Tompkins Square Park

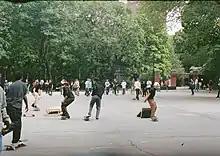
Skateboarders skate at Tompkins Square Park during the September 7th, 2019 'Save Tompkins' rally

In 2019, the Parks Department announced plans to cover over the asphalt lot in the park's northwest corner with synthetic turf by 2020. Skateboarders have protested this plan, with TF local Adam Zhu starting an online petition that garnered over 30,000 signatures. Zhu and others in the TF community planned a rally to support saving the historic skating grounds. Zhu worked with Steve Rodriguez, Carlina Rivera, Mitchell Silver, Supreme, and others to bring awareness to the turfing controversy. On Friday September 6, 2019, one day before the rally was set to take place, the Parks Department announced that they intend to keep the asphalt, scrapping plans to put down synthetic turf. As a result of the skateboarding community organizing, the asphalt in the multi-purpose courts will not be disturbed.